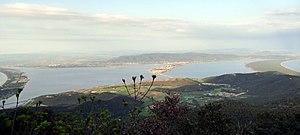
Un tombolo est un cordon littoral de sédiments reliant une île à un continent ou plus généralement deux étendues terrestres. Un marais maritime est souvent associé à la mise en place du tombolo. Tombolo est un terme géomorphologique concernant un cordon littoral entre une île ou un îlot et la côte. Le dépôt sédimentaire est généralement mis en place par la diffraction du train de vagues due à l'île : celle-ci protège la zone située entre elle et l'autre étendue terrestre, provoquant le dépôt des sédiments à l'endroit où les vagues se rencontrent.